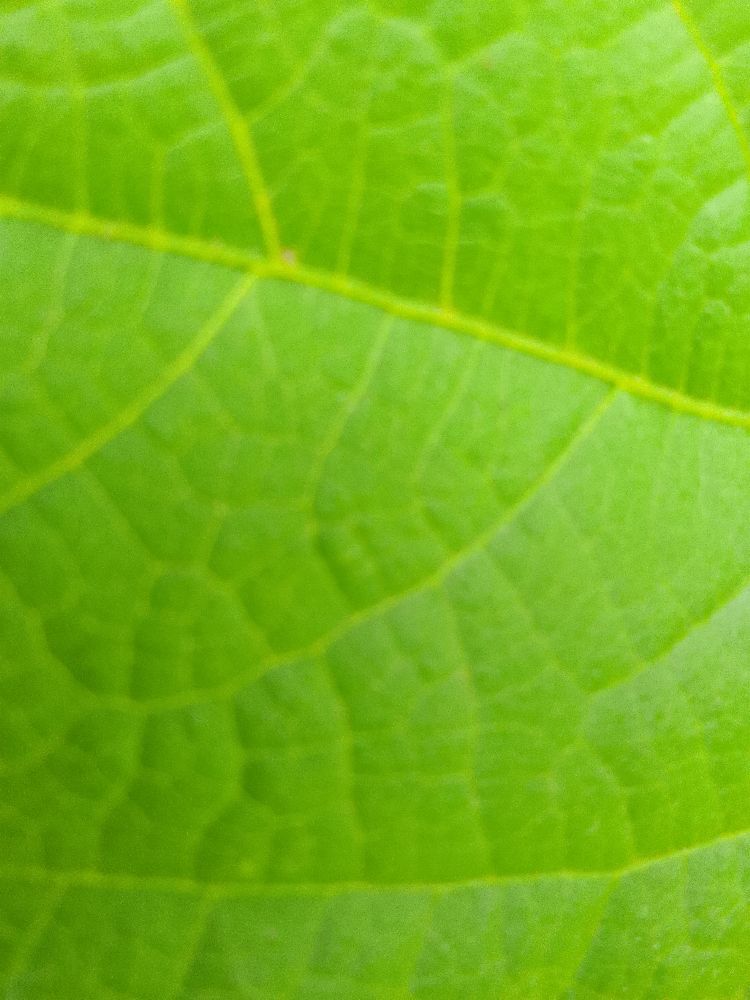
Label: healthy